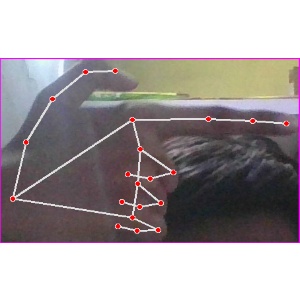
अक्षर: ब